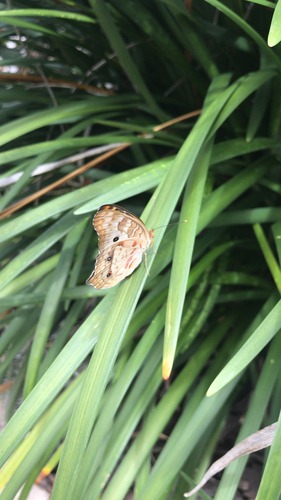
Scientific name: Anartia jatrophae
Common name: White peacock
Family: Nymphalidae
Order: Lepidoptera
Pollinator type: Primary pollinator
Habitat: Gardens, parks, and open areas
Geographic range: Southern United States to Argentina
Conservation status: Least Concern